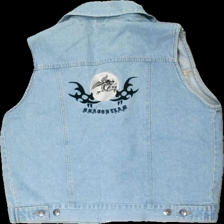
View: back
Type: Vest
Category: Unisex
Brand: Ellos
Colors: Blue
Material: 100% cotton
Pattern: Embroidered
Cut: Regular
Size: 164
Season: All
Trend: Denim
Stains: Minor
Price range: 50-100
Recommended usage: Export
Comment: Yellow collar